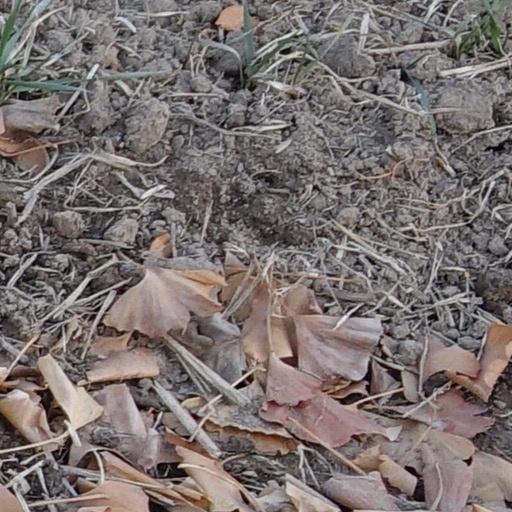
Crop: wheat